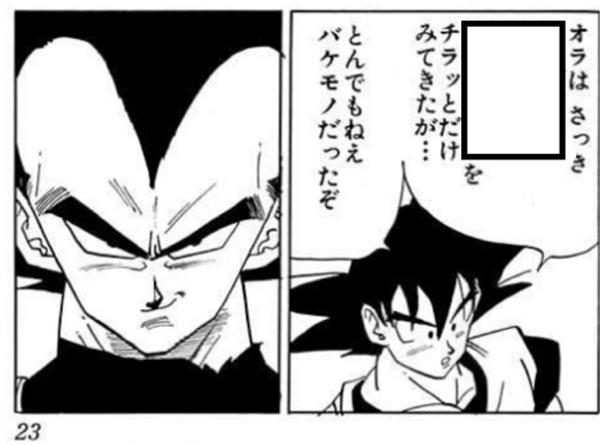
回答: ブルマのスッピン